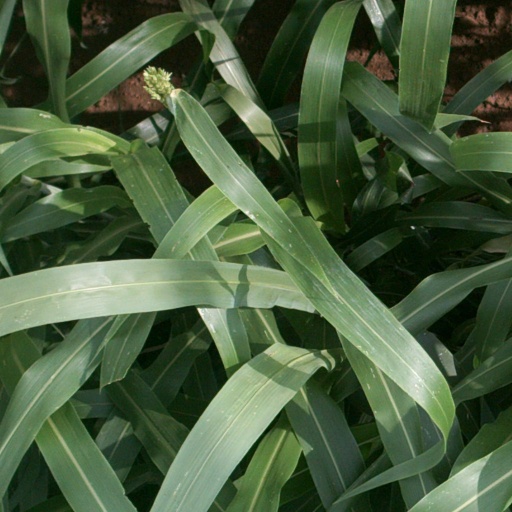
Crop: sorghum